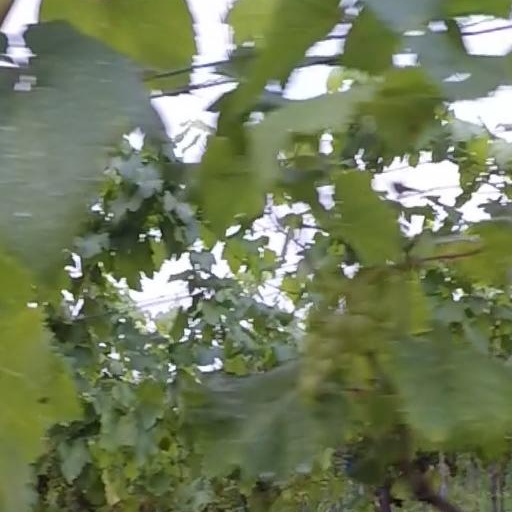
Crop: grape